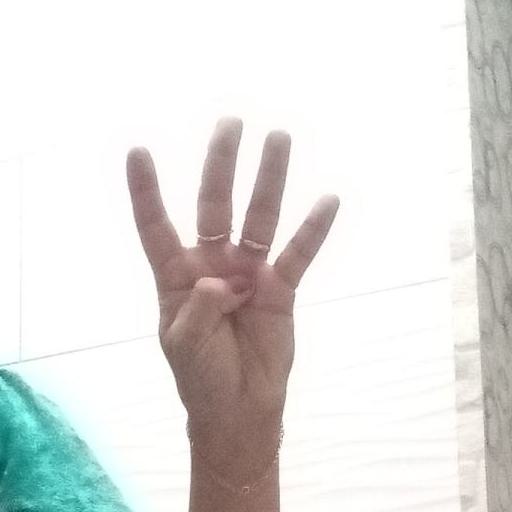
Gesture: four